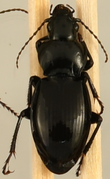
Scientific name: Cyclotrachelus torvus
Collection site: Sterling Site (STER), plot STER_006